William Bonaparte-Wyse

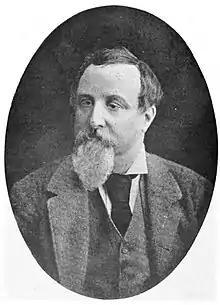

Captain William Charles Bonaparte-Wyse (20 January 1826 – 3 December 1892) was an Irish soldier and poet.